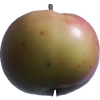
Label: Apple 11